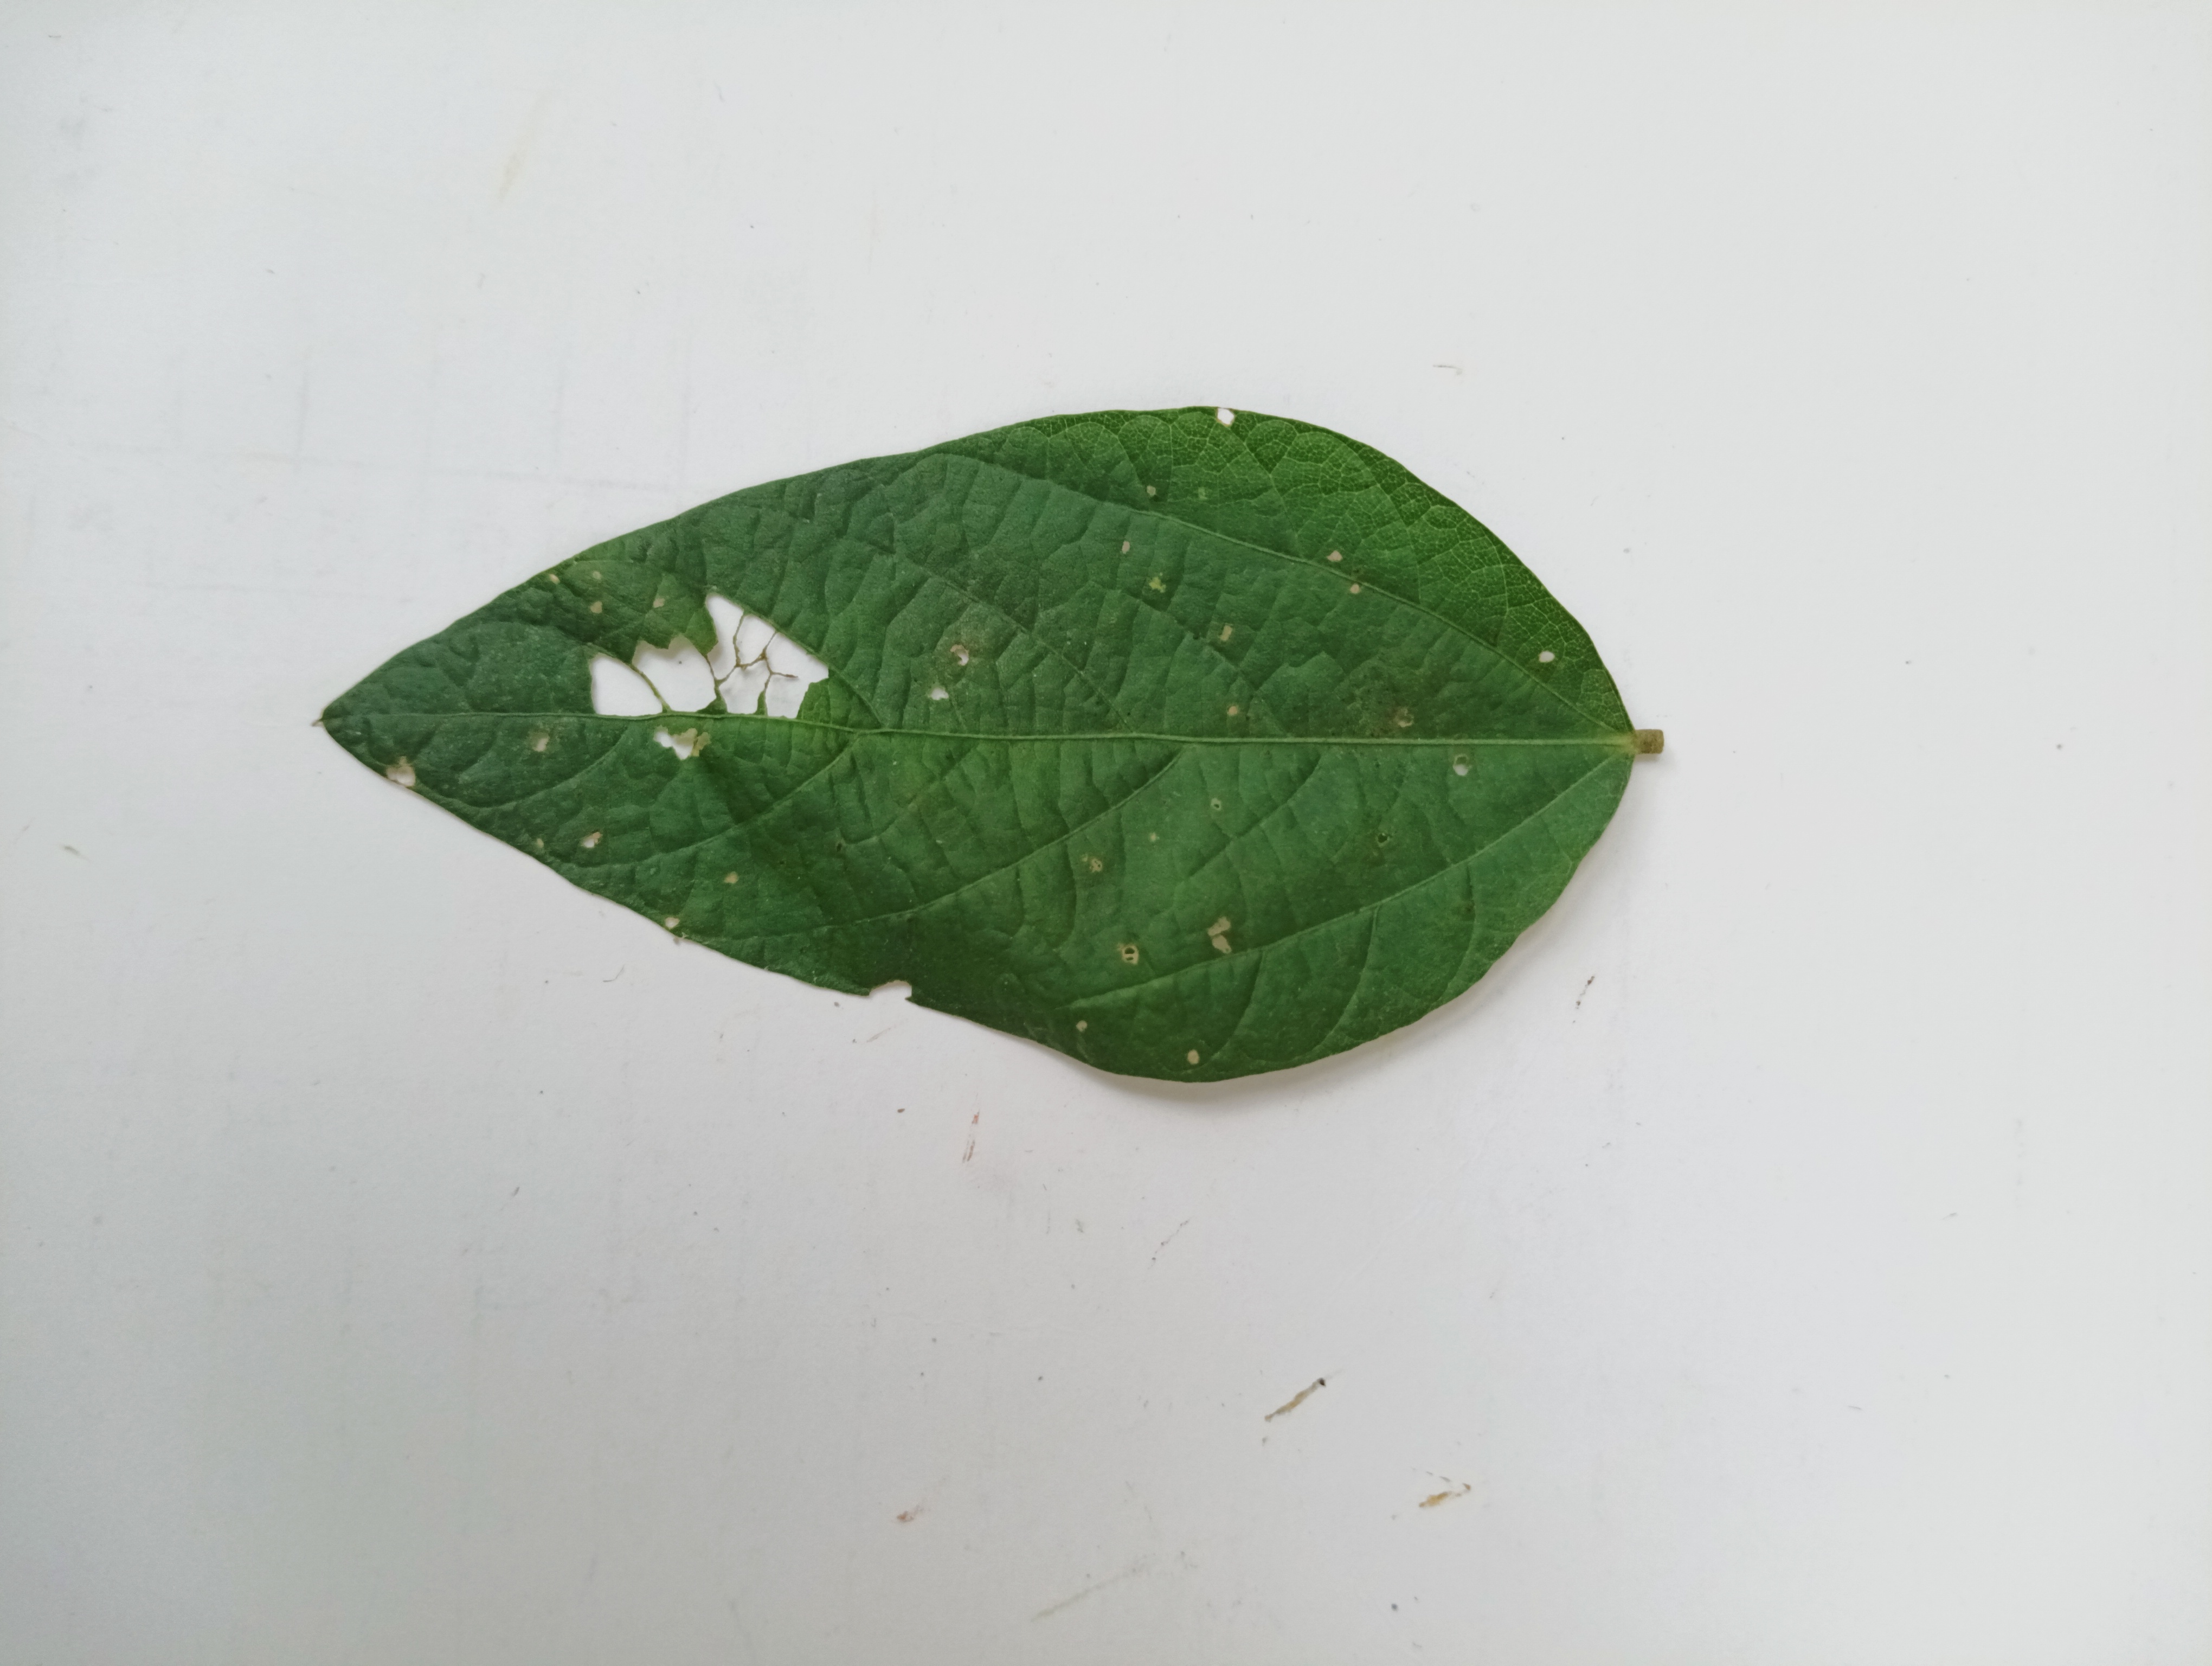
Label: Bacterial leaf Blight